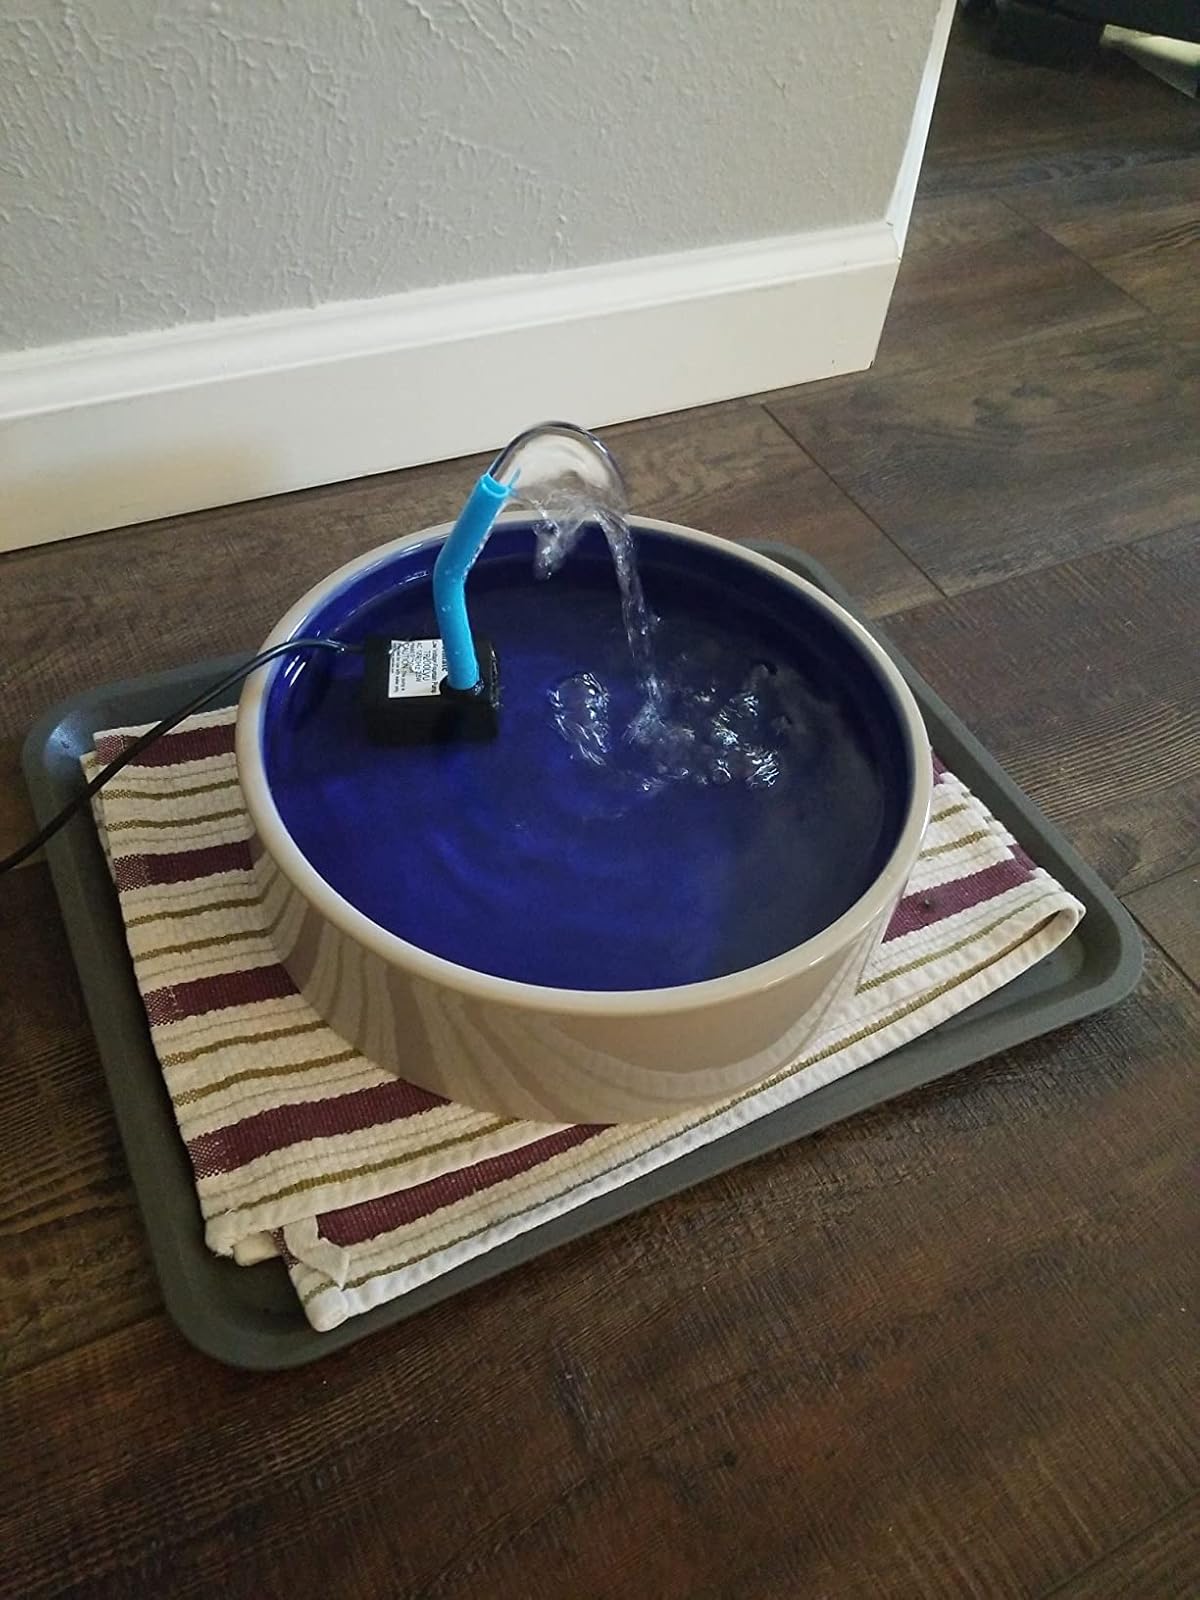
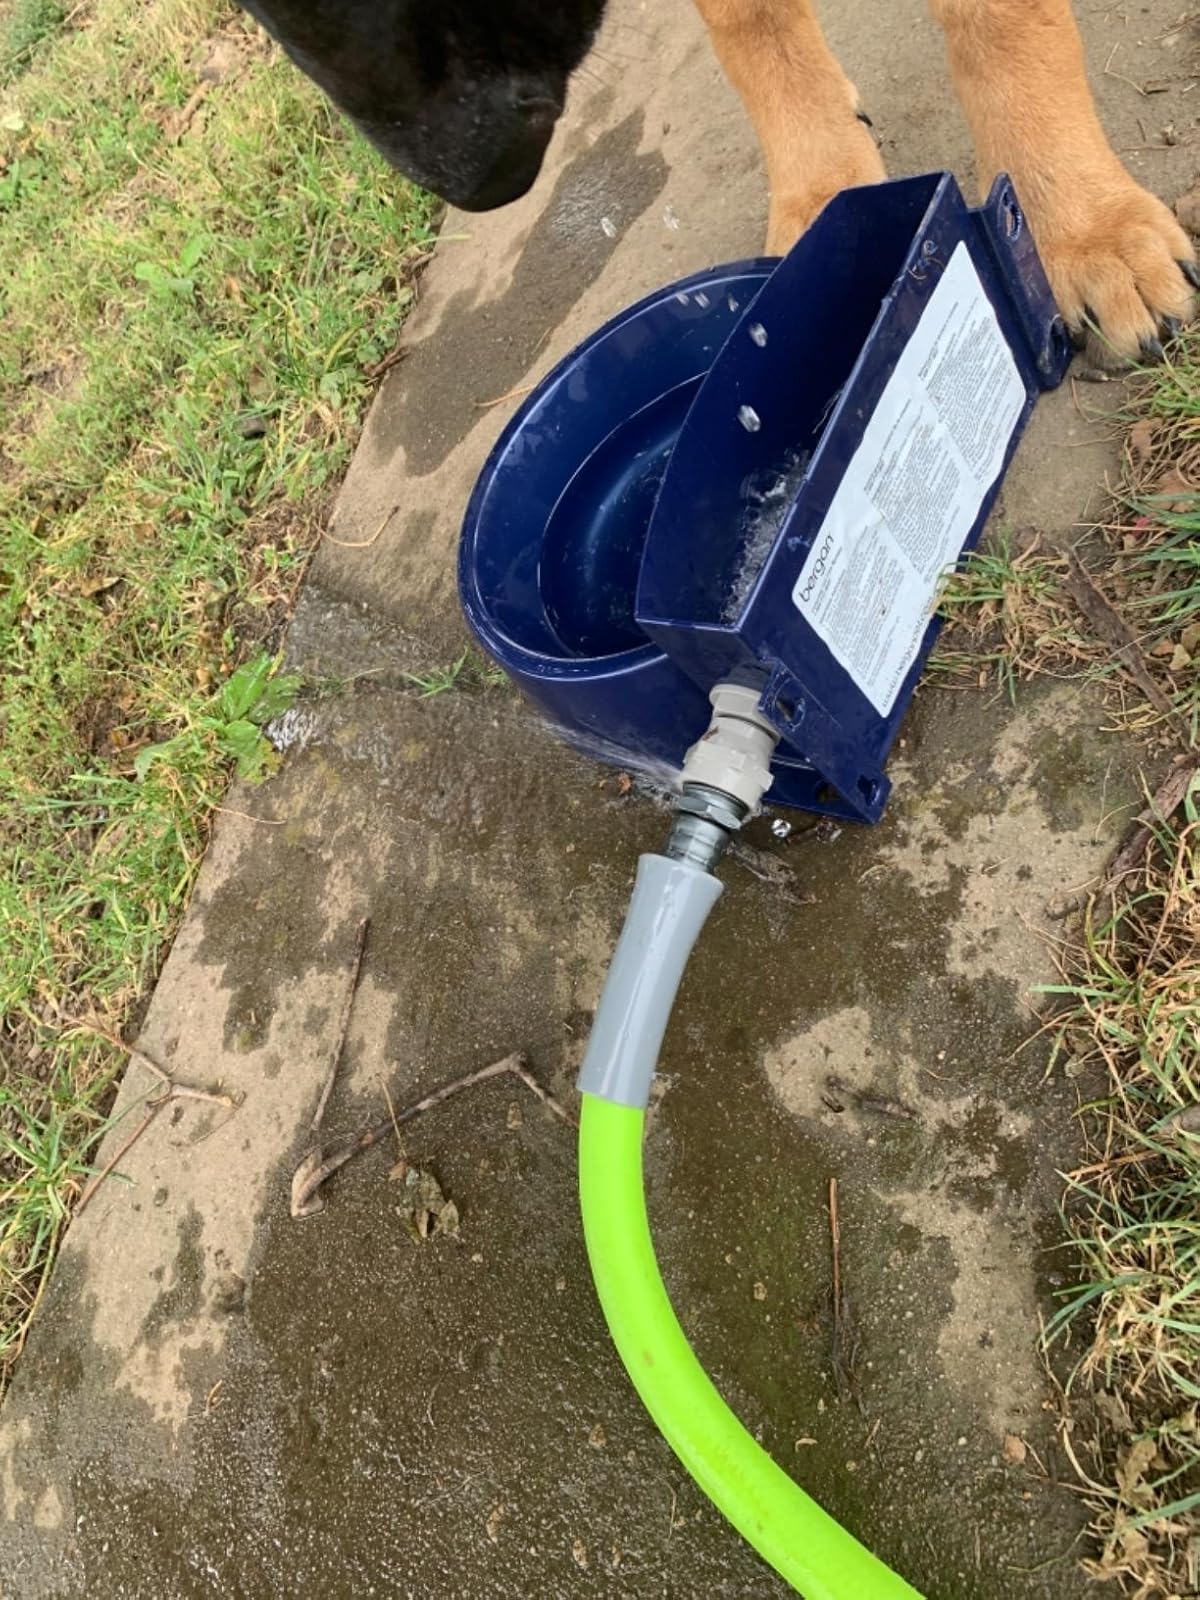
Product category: items_bowl
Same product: no